William Aiken Walker

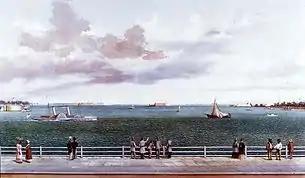
"Bombardment of Fort Sumter, Charleston Harbor, South Carolina, 1863", oil painting on canvas, 1886, Gibbes Museum of Art

William Aiken Walker (March 11, 1839 – January 3, 1921) was an American artist best known for genre paintings of African-American sharecroppers. He also documented the American Civil War era during his service in the Confederate Army.